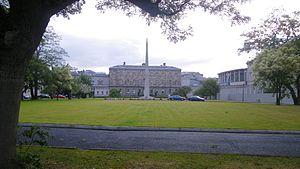
Leinster House vue du coté de Merrion Square, siège du parlement de la République d'Irlande.
Leinster House est l'ancienne résidence du duc de Leinster à Dublin. Depuis 1922, elle est le siège du Parlement de l'État libre d'Irlande, puis de la République d'Irlande. C'est là que se réunissent les deux chambres du Parlement, le Dáil Éireann et le Seanad Éireann. Aussi le terme « Leinster House » désigne maintenant, par métonymie, l'activité politique irlandaise. Jusqu'en 1922, ce bâtiment abrita le siège de la Royal Dublin Society. Les fameuses manifestations de cette société, le « Dublin Spring Show » et le « Dublin Horse Show » se tenaient sur la pelouse de Leinster House, en face de Merrion Square.